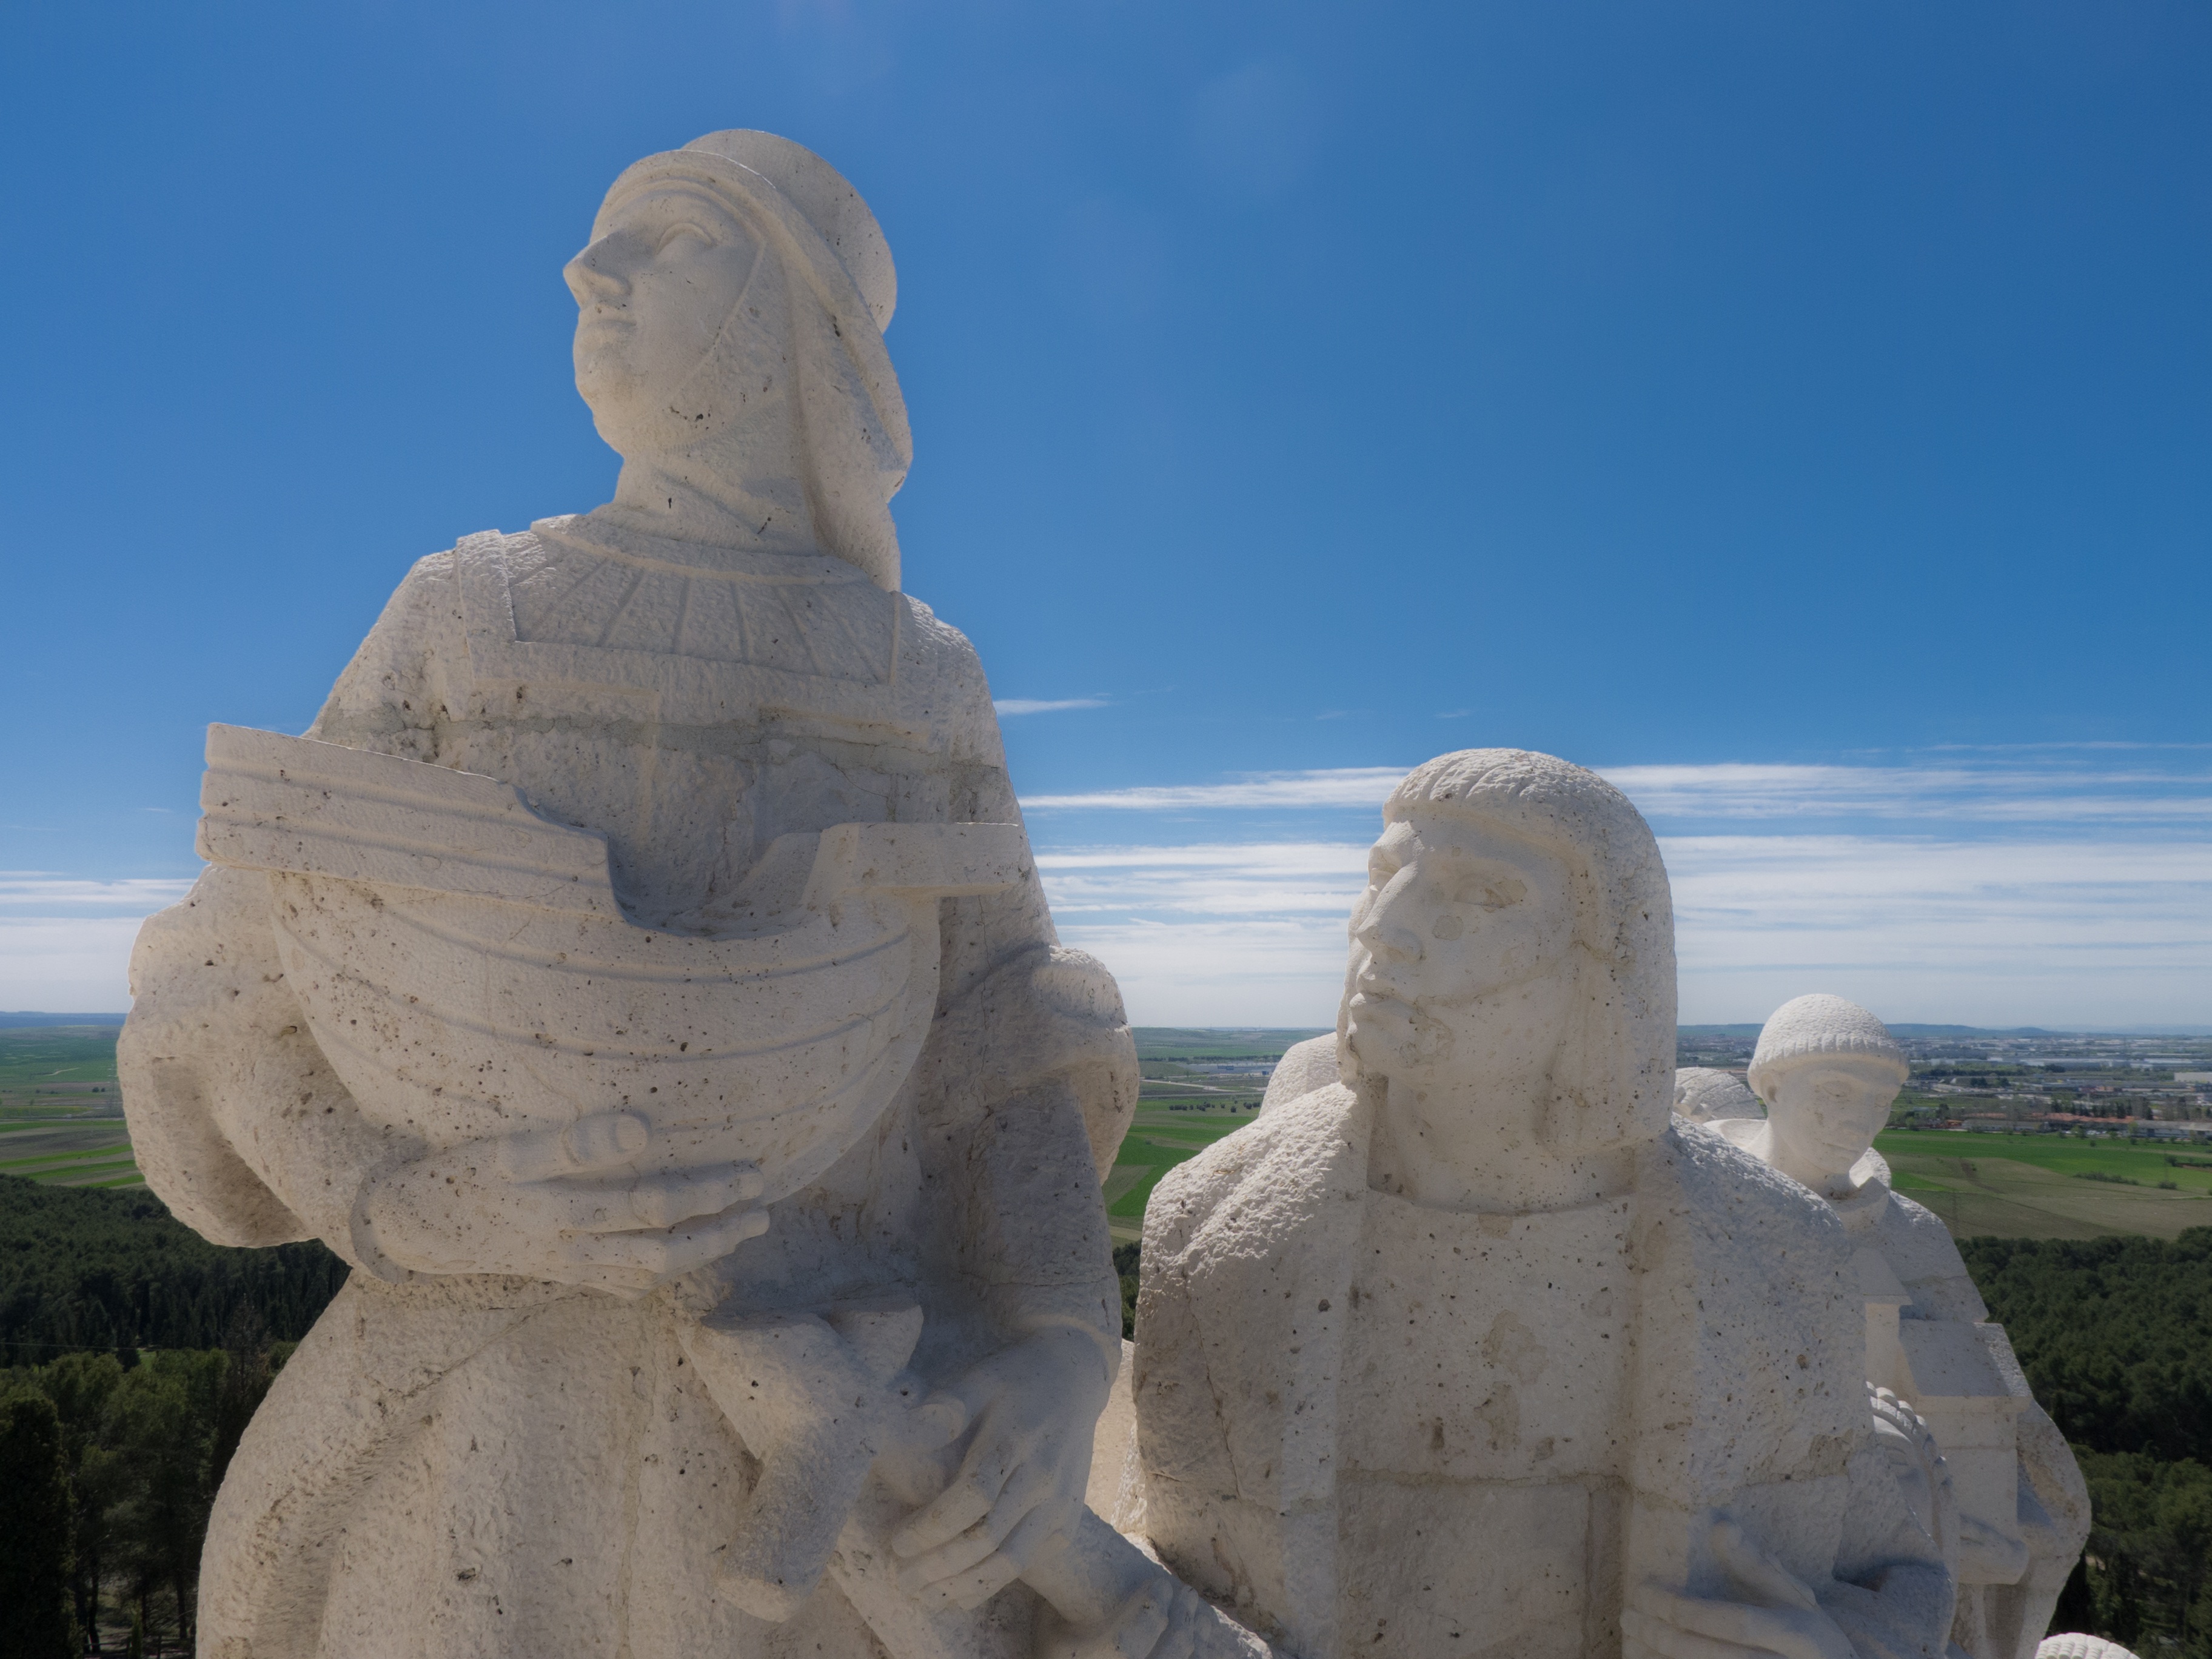
man, sand, rock, horizon, sky, monument, formation, statue, symbol, religion, material, world, sculpture, angel, art, geology, temple, badlands, statues, carving, figures, trim, colon, monolith, ancient history